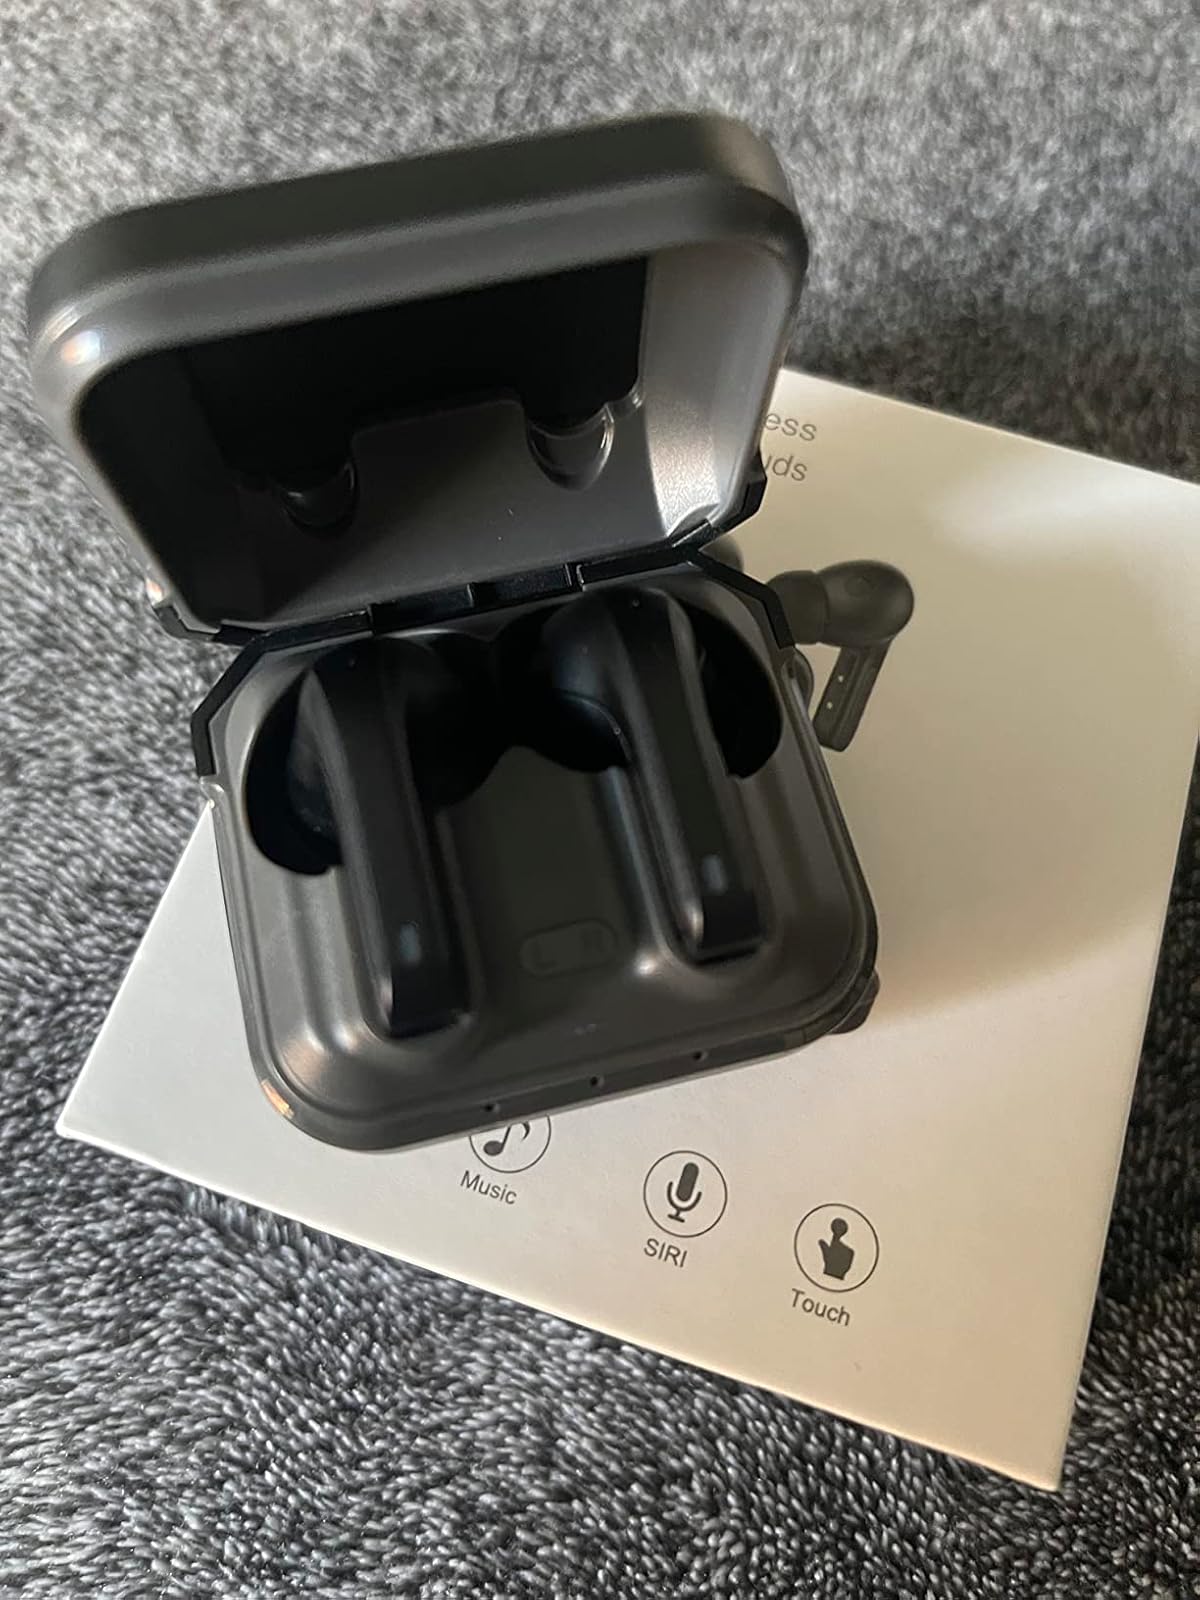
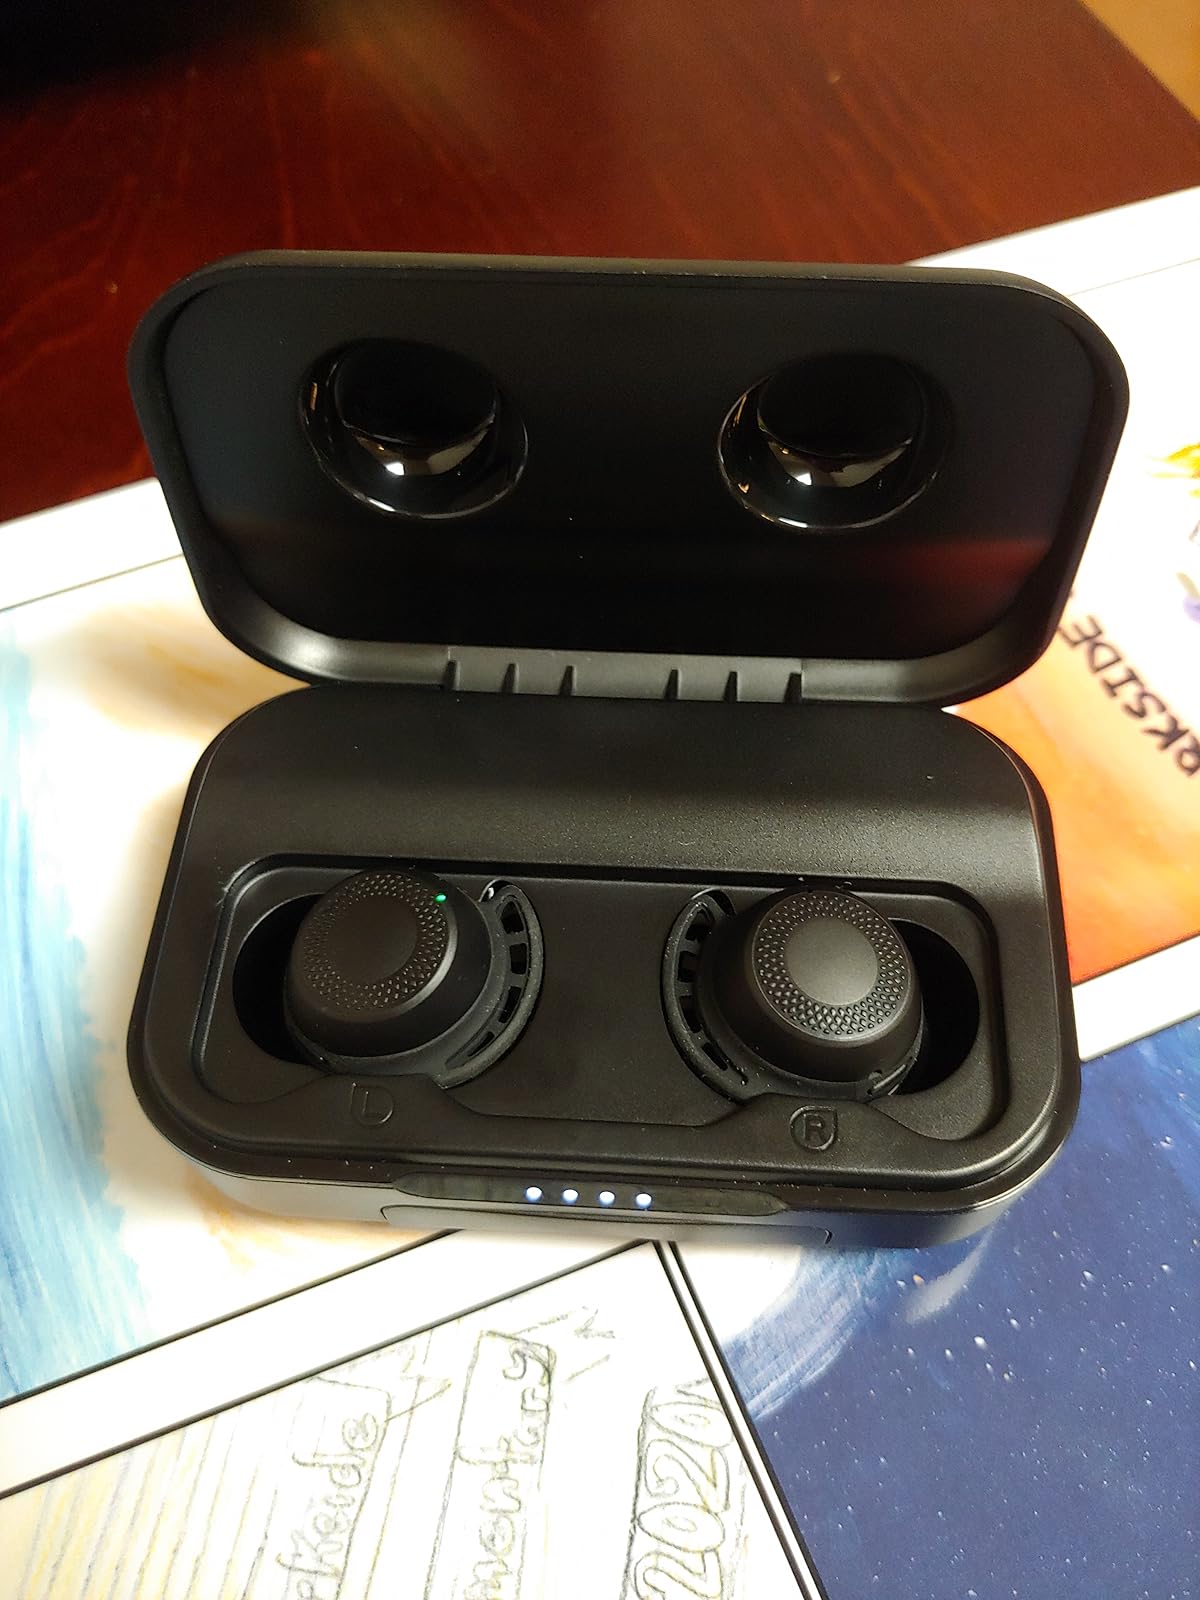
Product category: earbuds
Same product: no